Johannes Kelpius

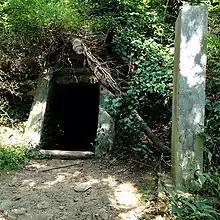
Cave of Kelpius located near Wissahickon Creek

The so-called Cave of Kelpius is located by a small tributary stream of the Wissahickon in Philadelphia's present-day Wissahickon Valley Park.